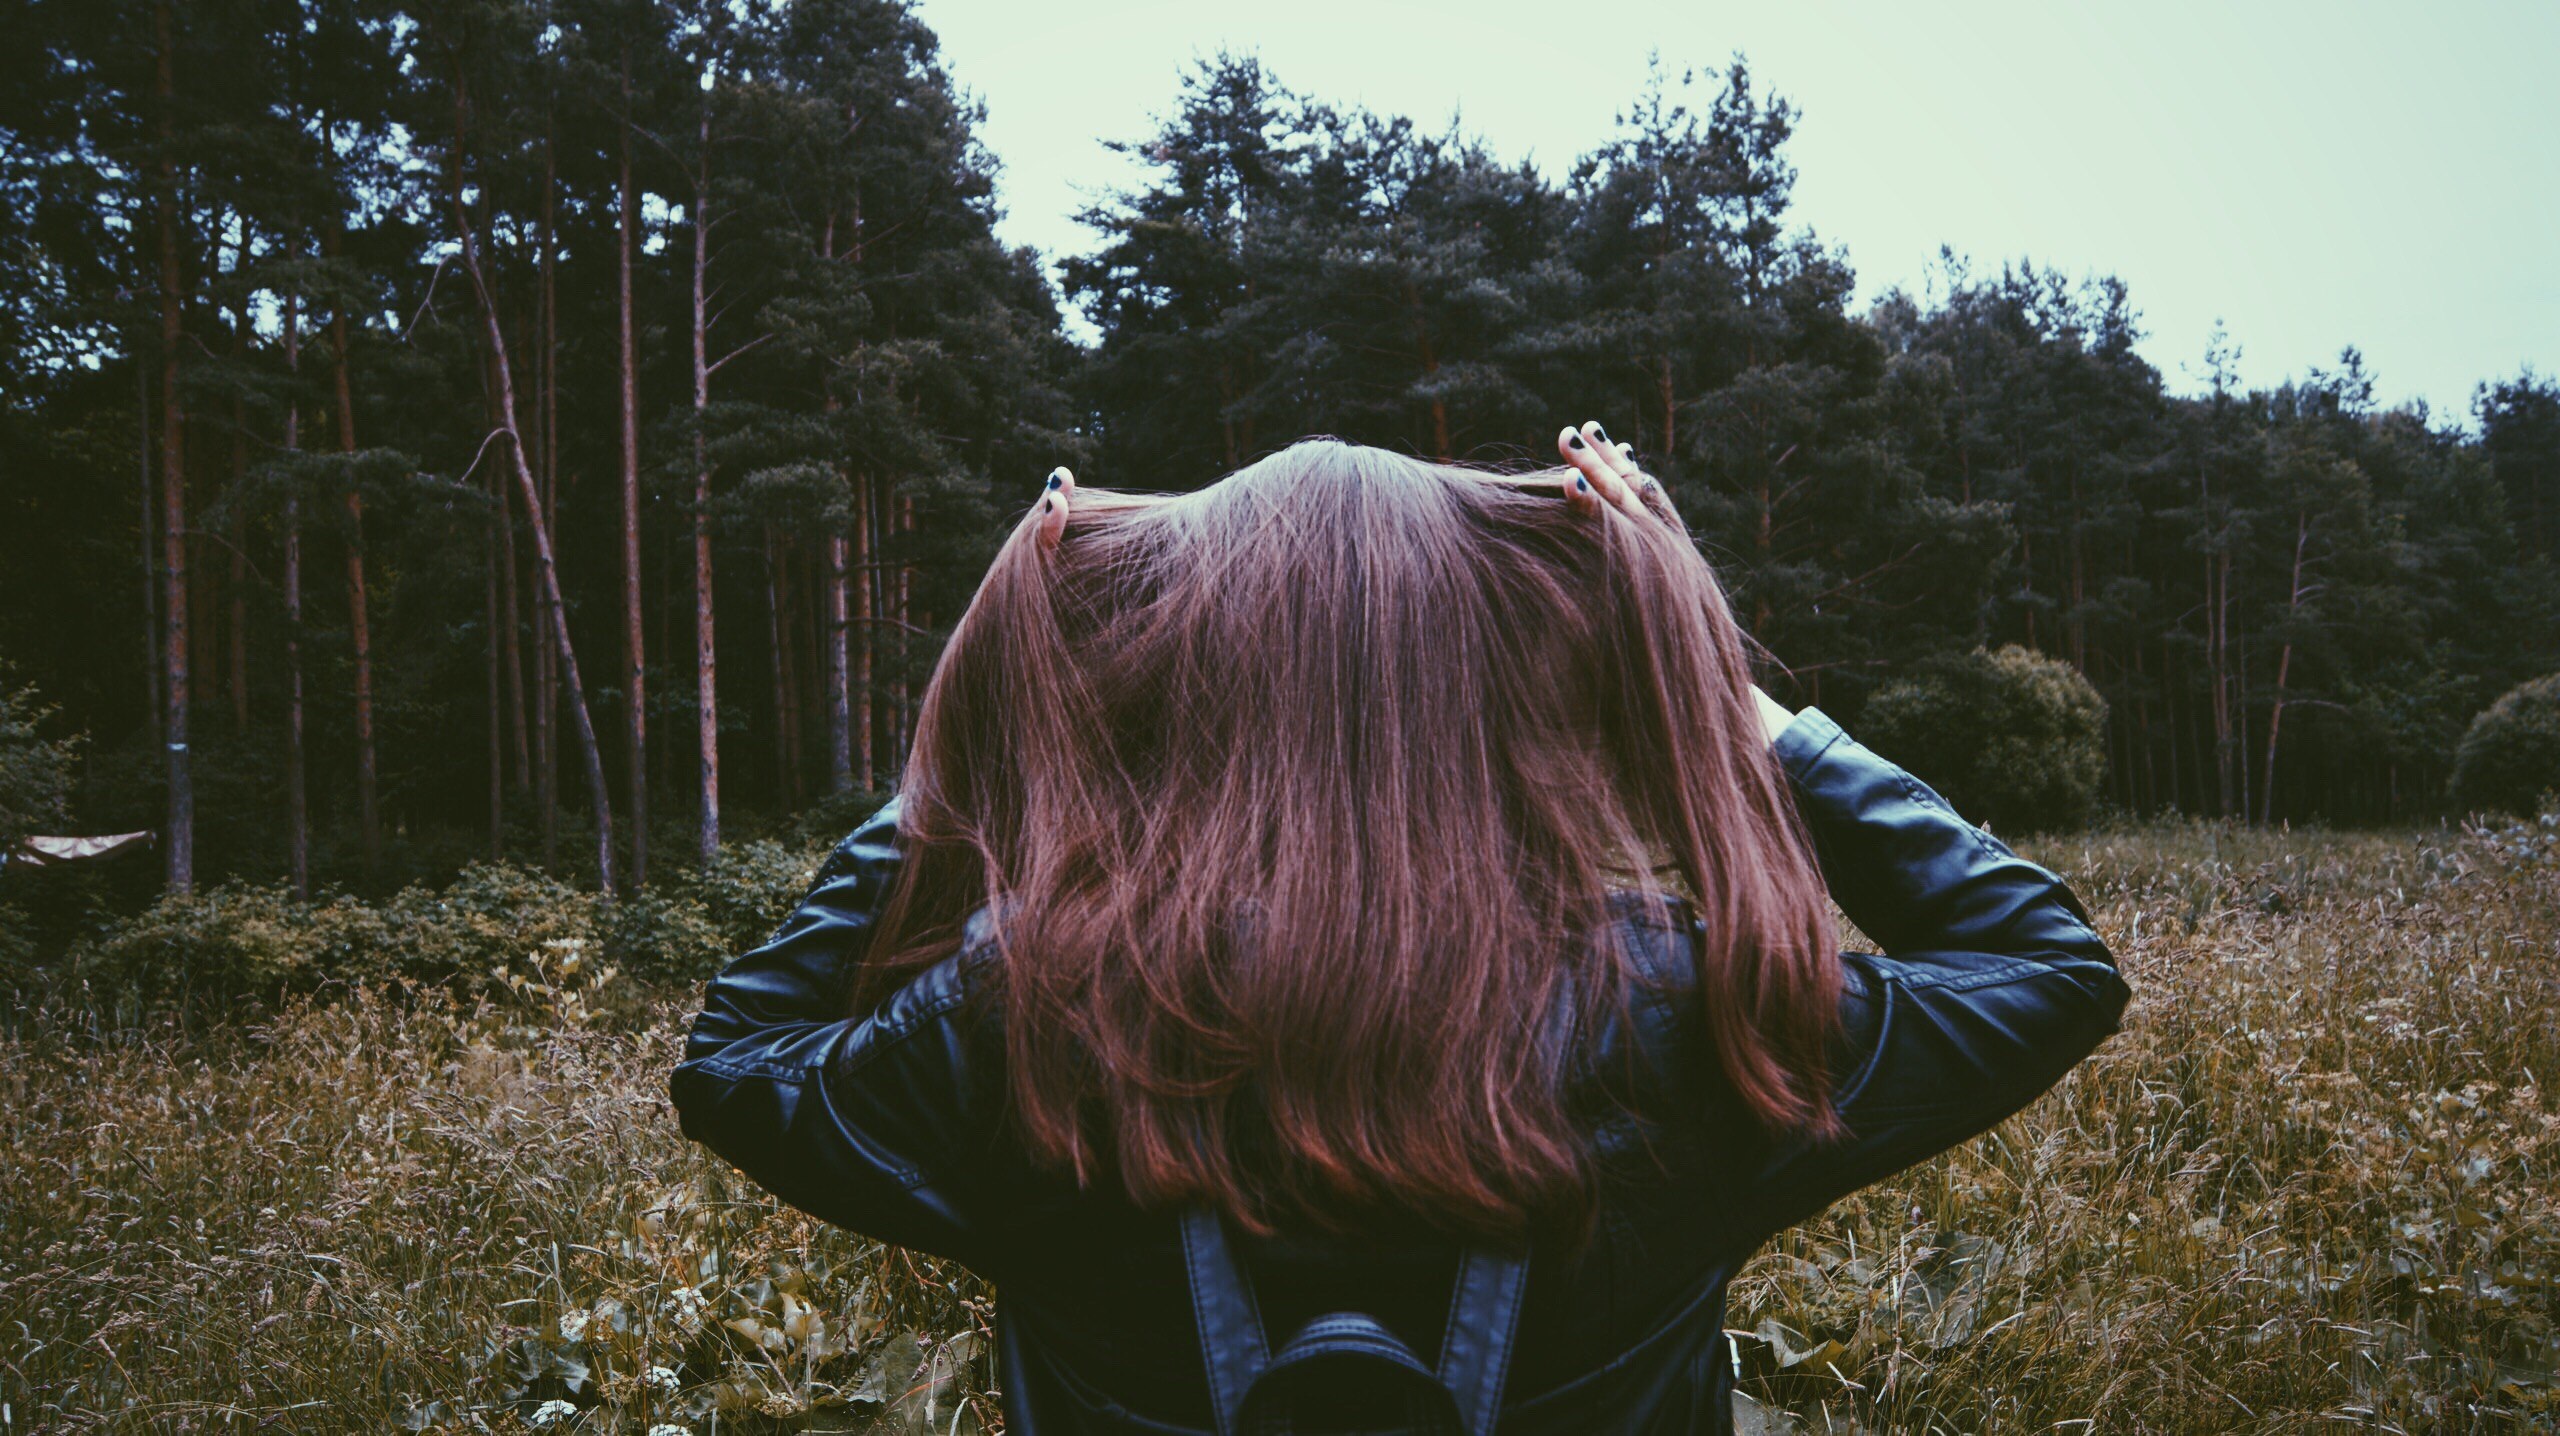
landscape, tree, water, nature, forest, grass, girl, flower, photo, spring, autumn, park, christmas tree, season, stroll, posing, outdoors, beautiful, russia, habitat, photoshoot, beauty in nature, dark forest